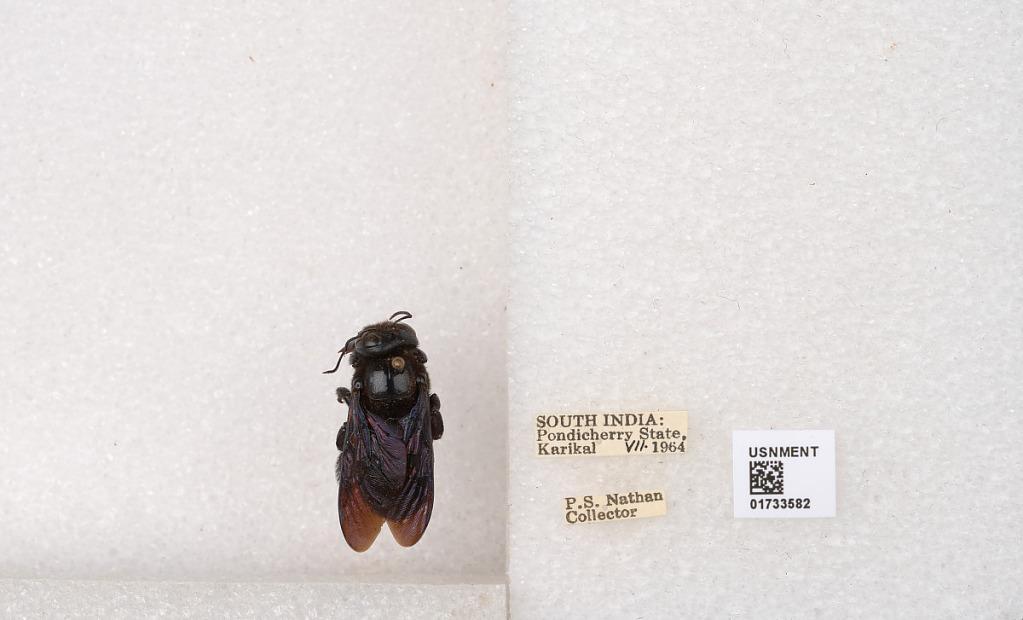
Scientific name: Xylocopa (Ctenoxylocopa) fenestrata (Fabricius)
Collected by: P. Nathan
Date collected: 1964-7-1
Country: India
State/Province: Puducherry
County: Karaikal
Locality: Karikal